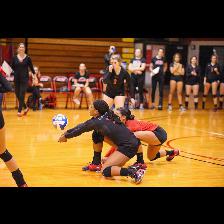
Label: Human